Ana Simonović

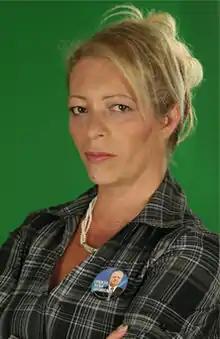
Ana Simonović

Ana Simonović (born 26 December 1969) is a Serbian politician and biologist. She currently holds the position of Secretary General of the Serbian Radical Party.